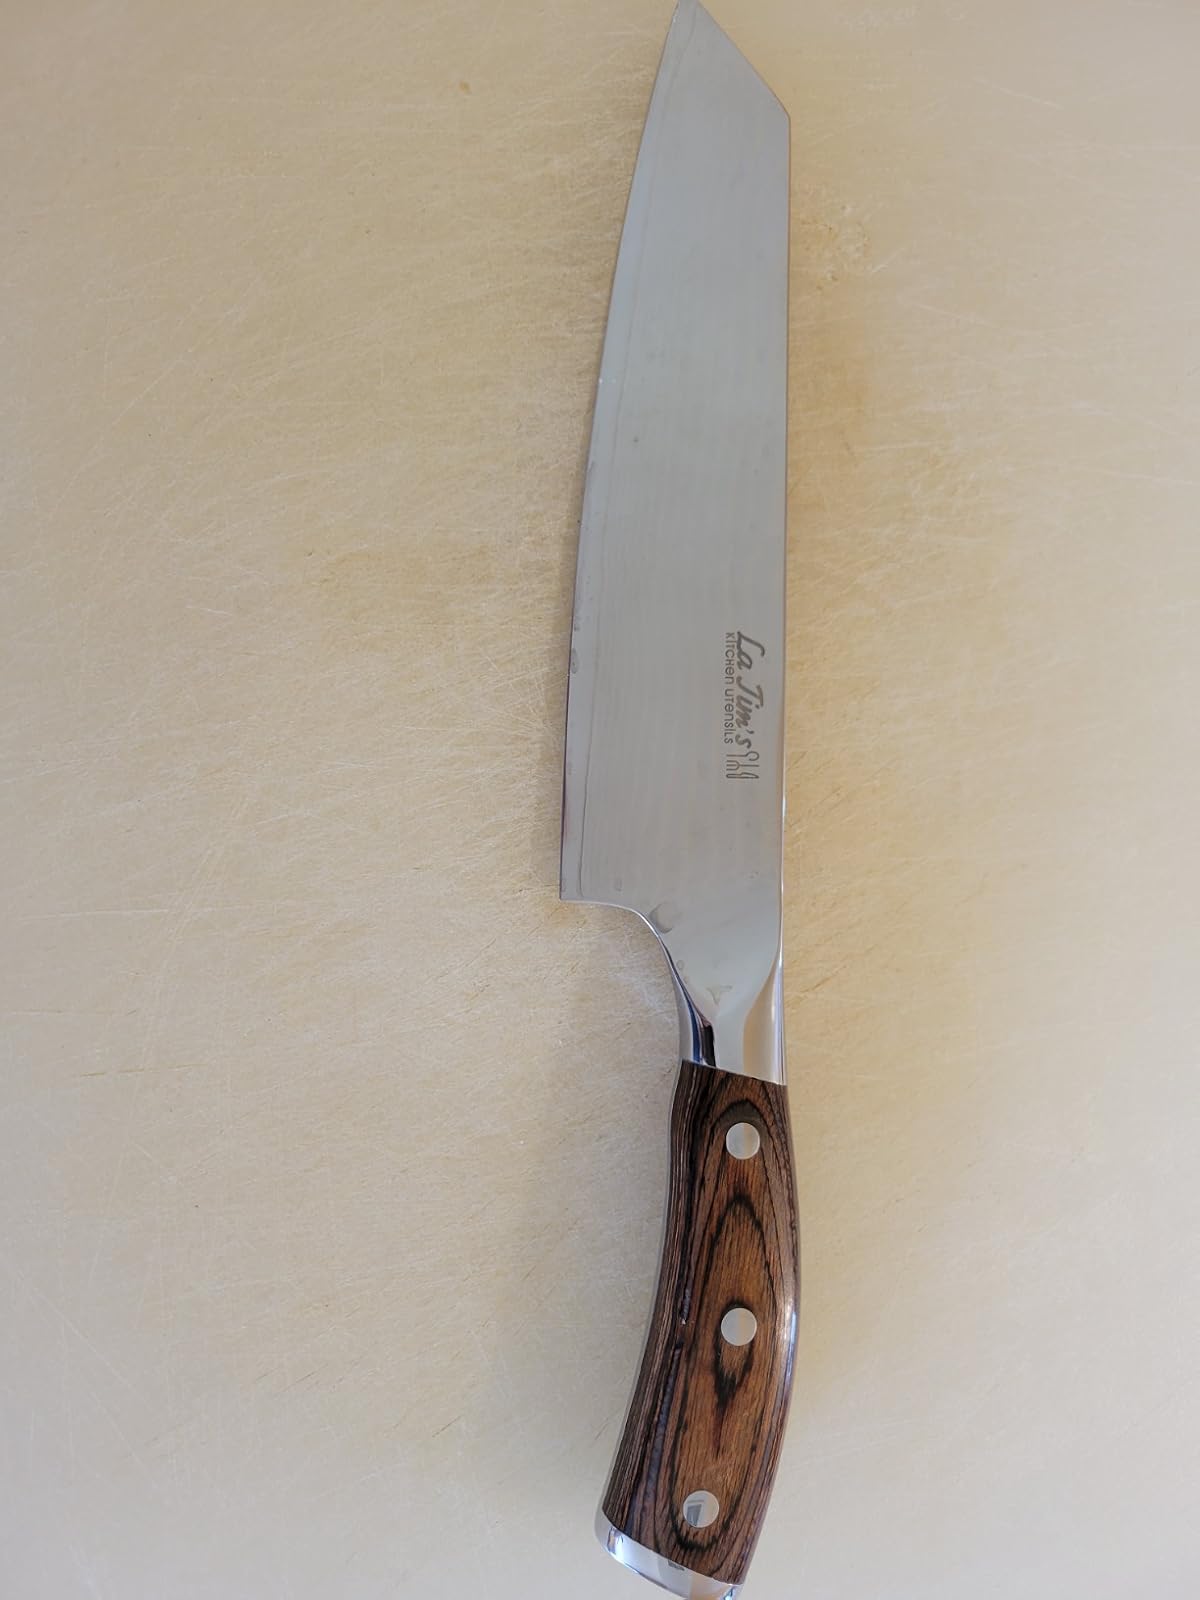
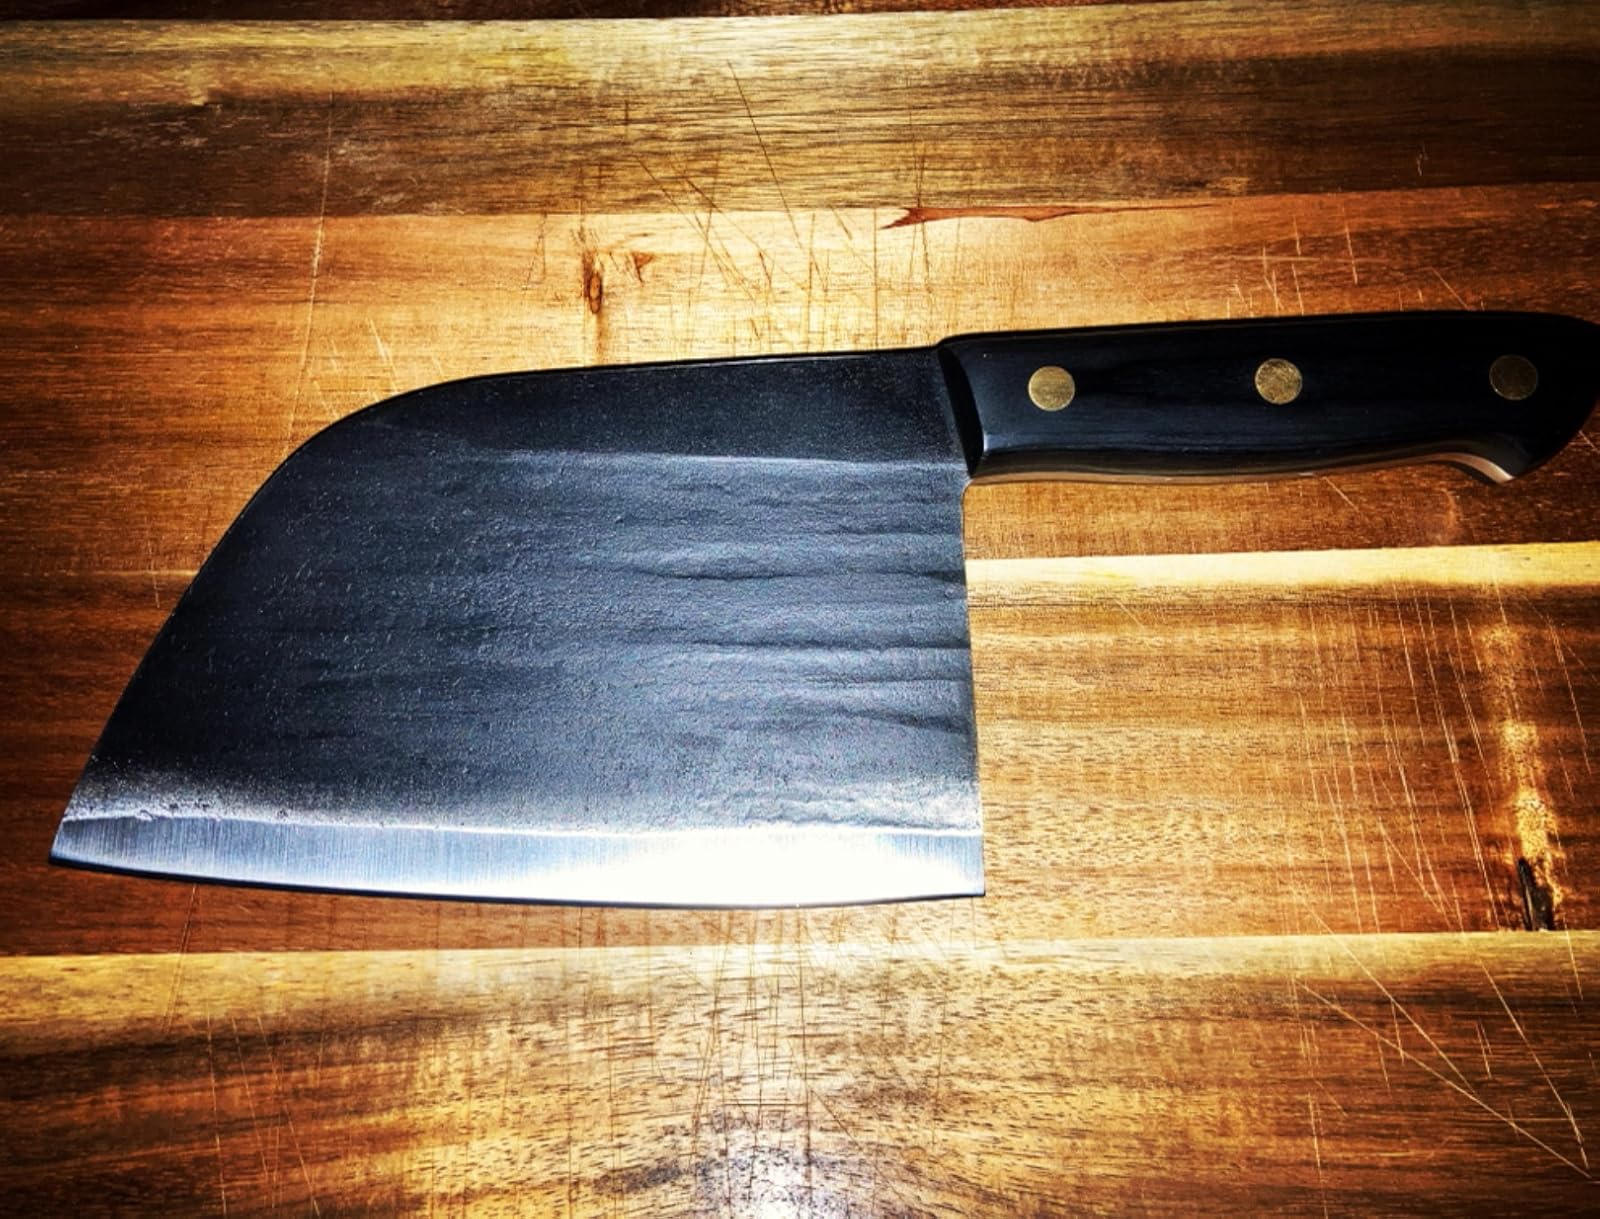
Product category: items_knife
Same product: no